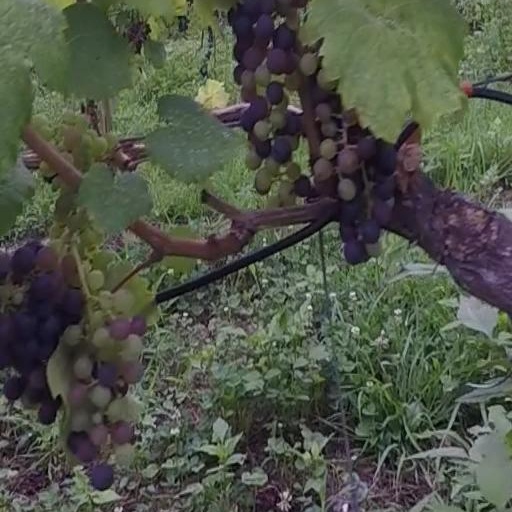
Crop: grape